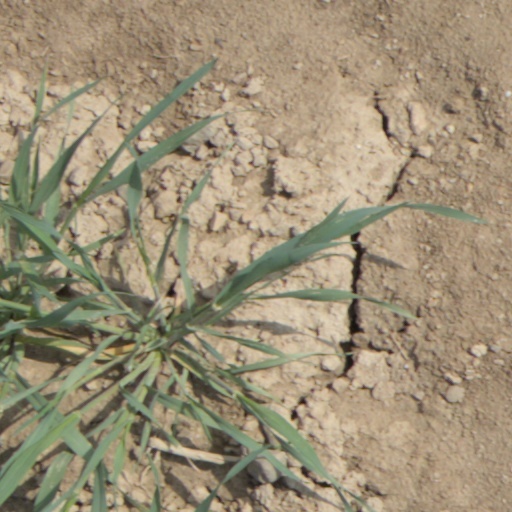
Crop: wheat